Answer in natural language. Considering the relative positions, where is Laptop (highlighted by a red box) with respect to artistic colourful white paper drawing scenario (highlighted by a green box)? Choose between the following options: right or left
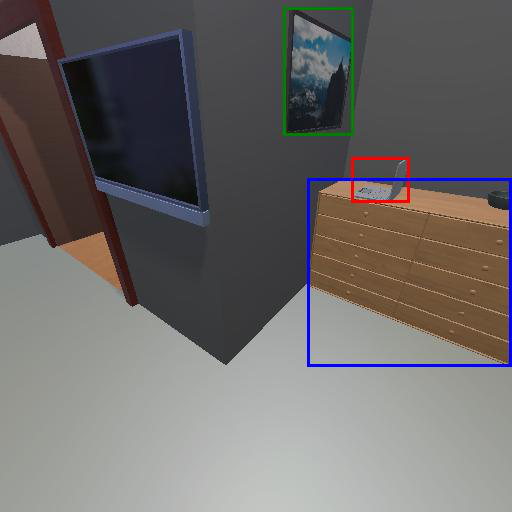
<answer>right</answer>